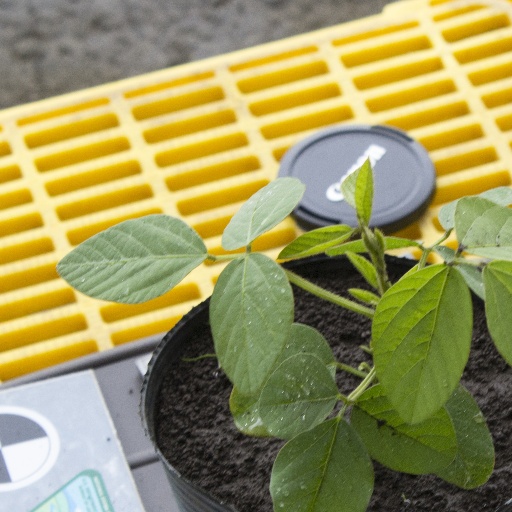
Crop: soybean